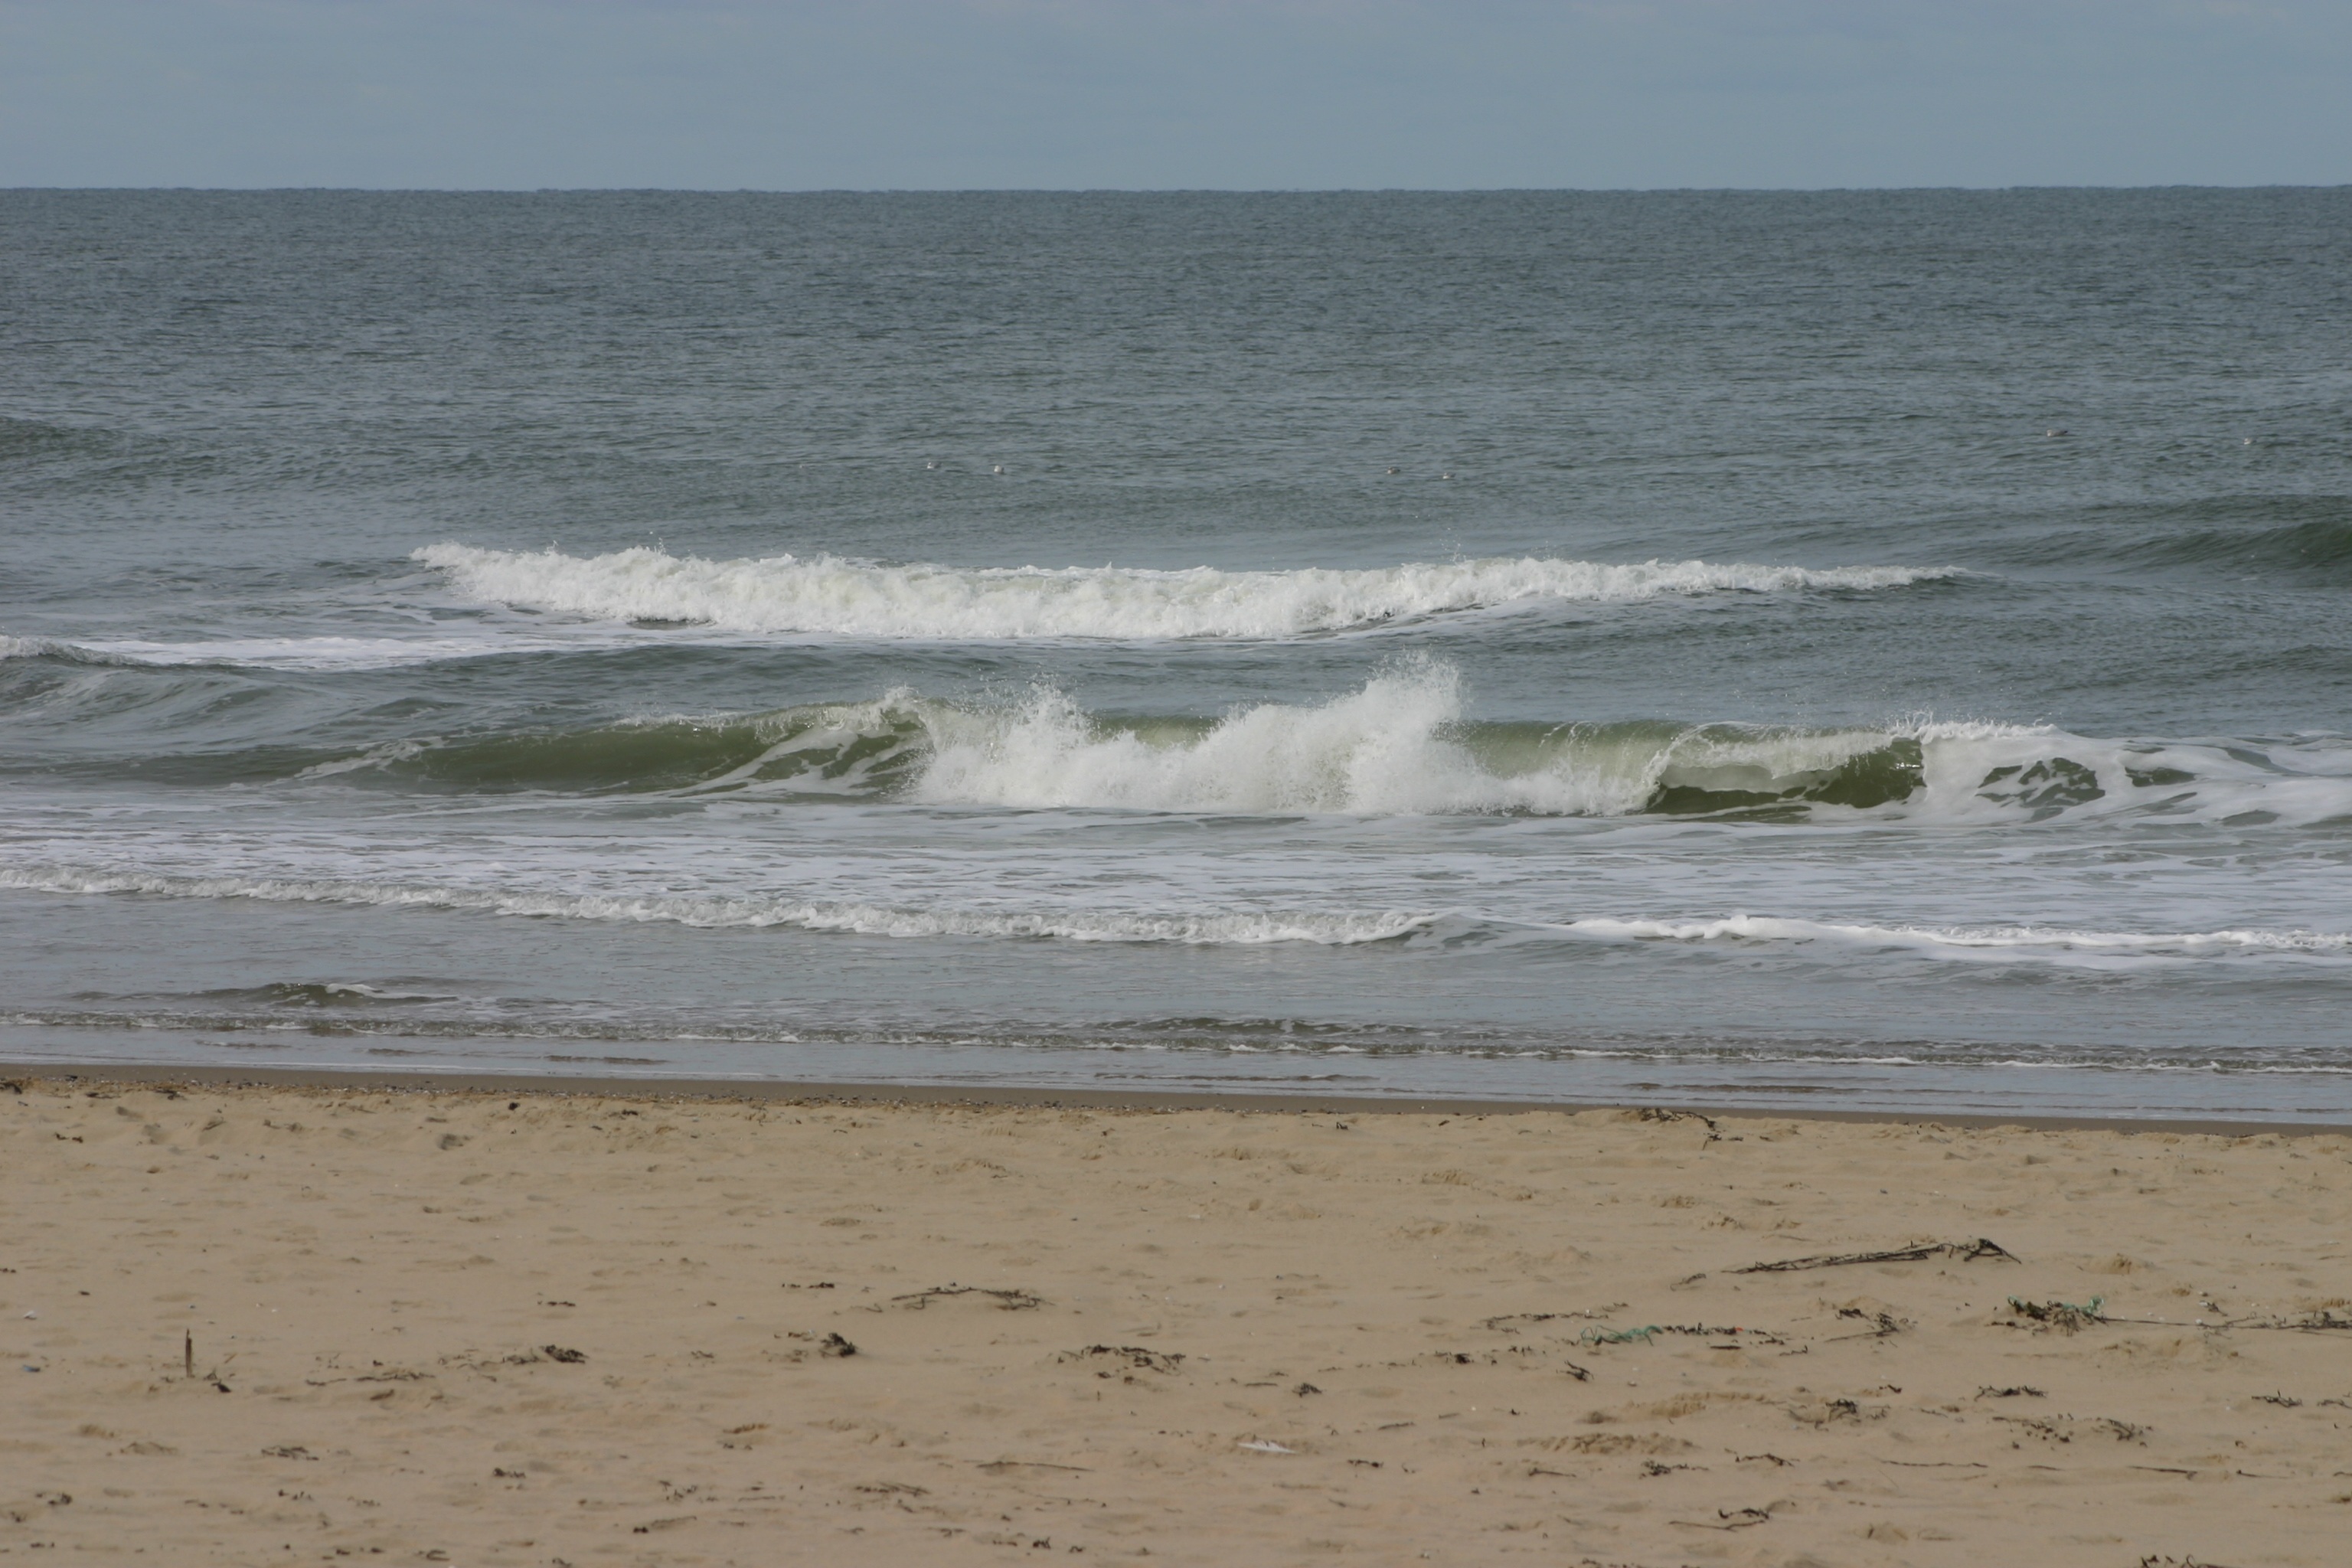
beach, sea, coast, water, sand, ocean, shore, wave, view, wind, holiday, island, blue, body of water, sandy beach, texel, beautiful beach, wind wave